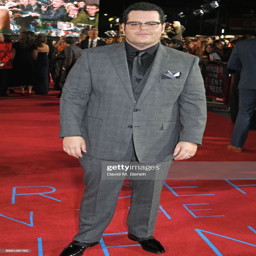
actor attends the world premiere .